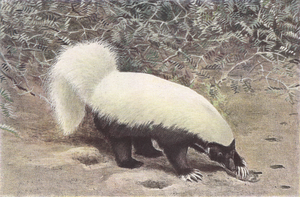
La Moufette orientale à nez de cochon, ou Moufette orientale à nez de porc est la plus grande espèce de moufette à nez de cochon du monde ; sa longueur peut dépasser 80 cm et son poids deux kilogrammes et demi.
La Moufette à nez de porc est un carnivore de la famille des Mephitidae, sous-espèce de Conepatus leuconotus.